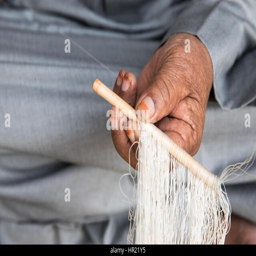
a man weaving a traditional fishing net by hand